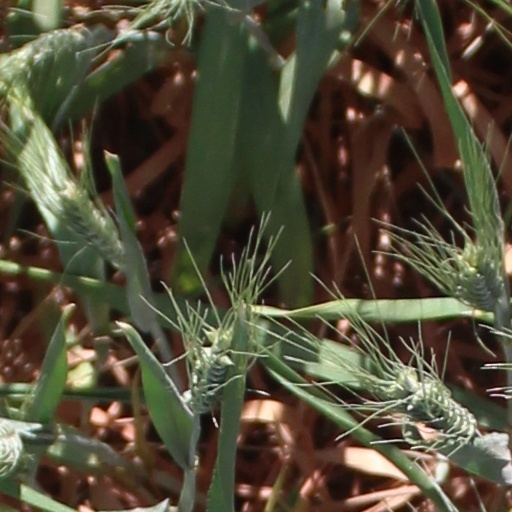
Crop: wheat